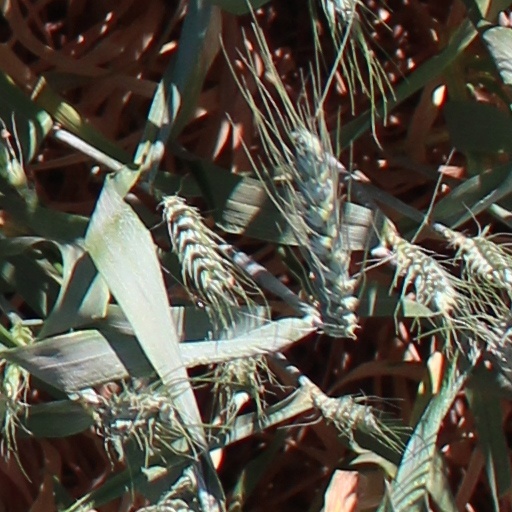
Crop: wheat